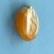
Maize quality: Good